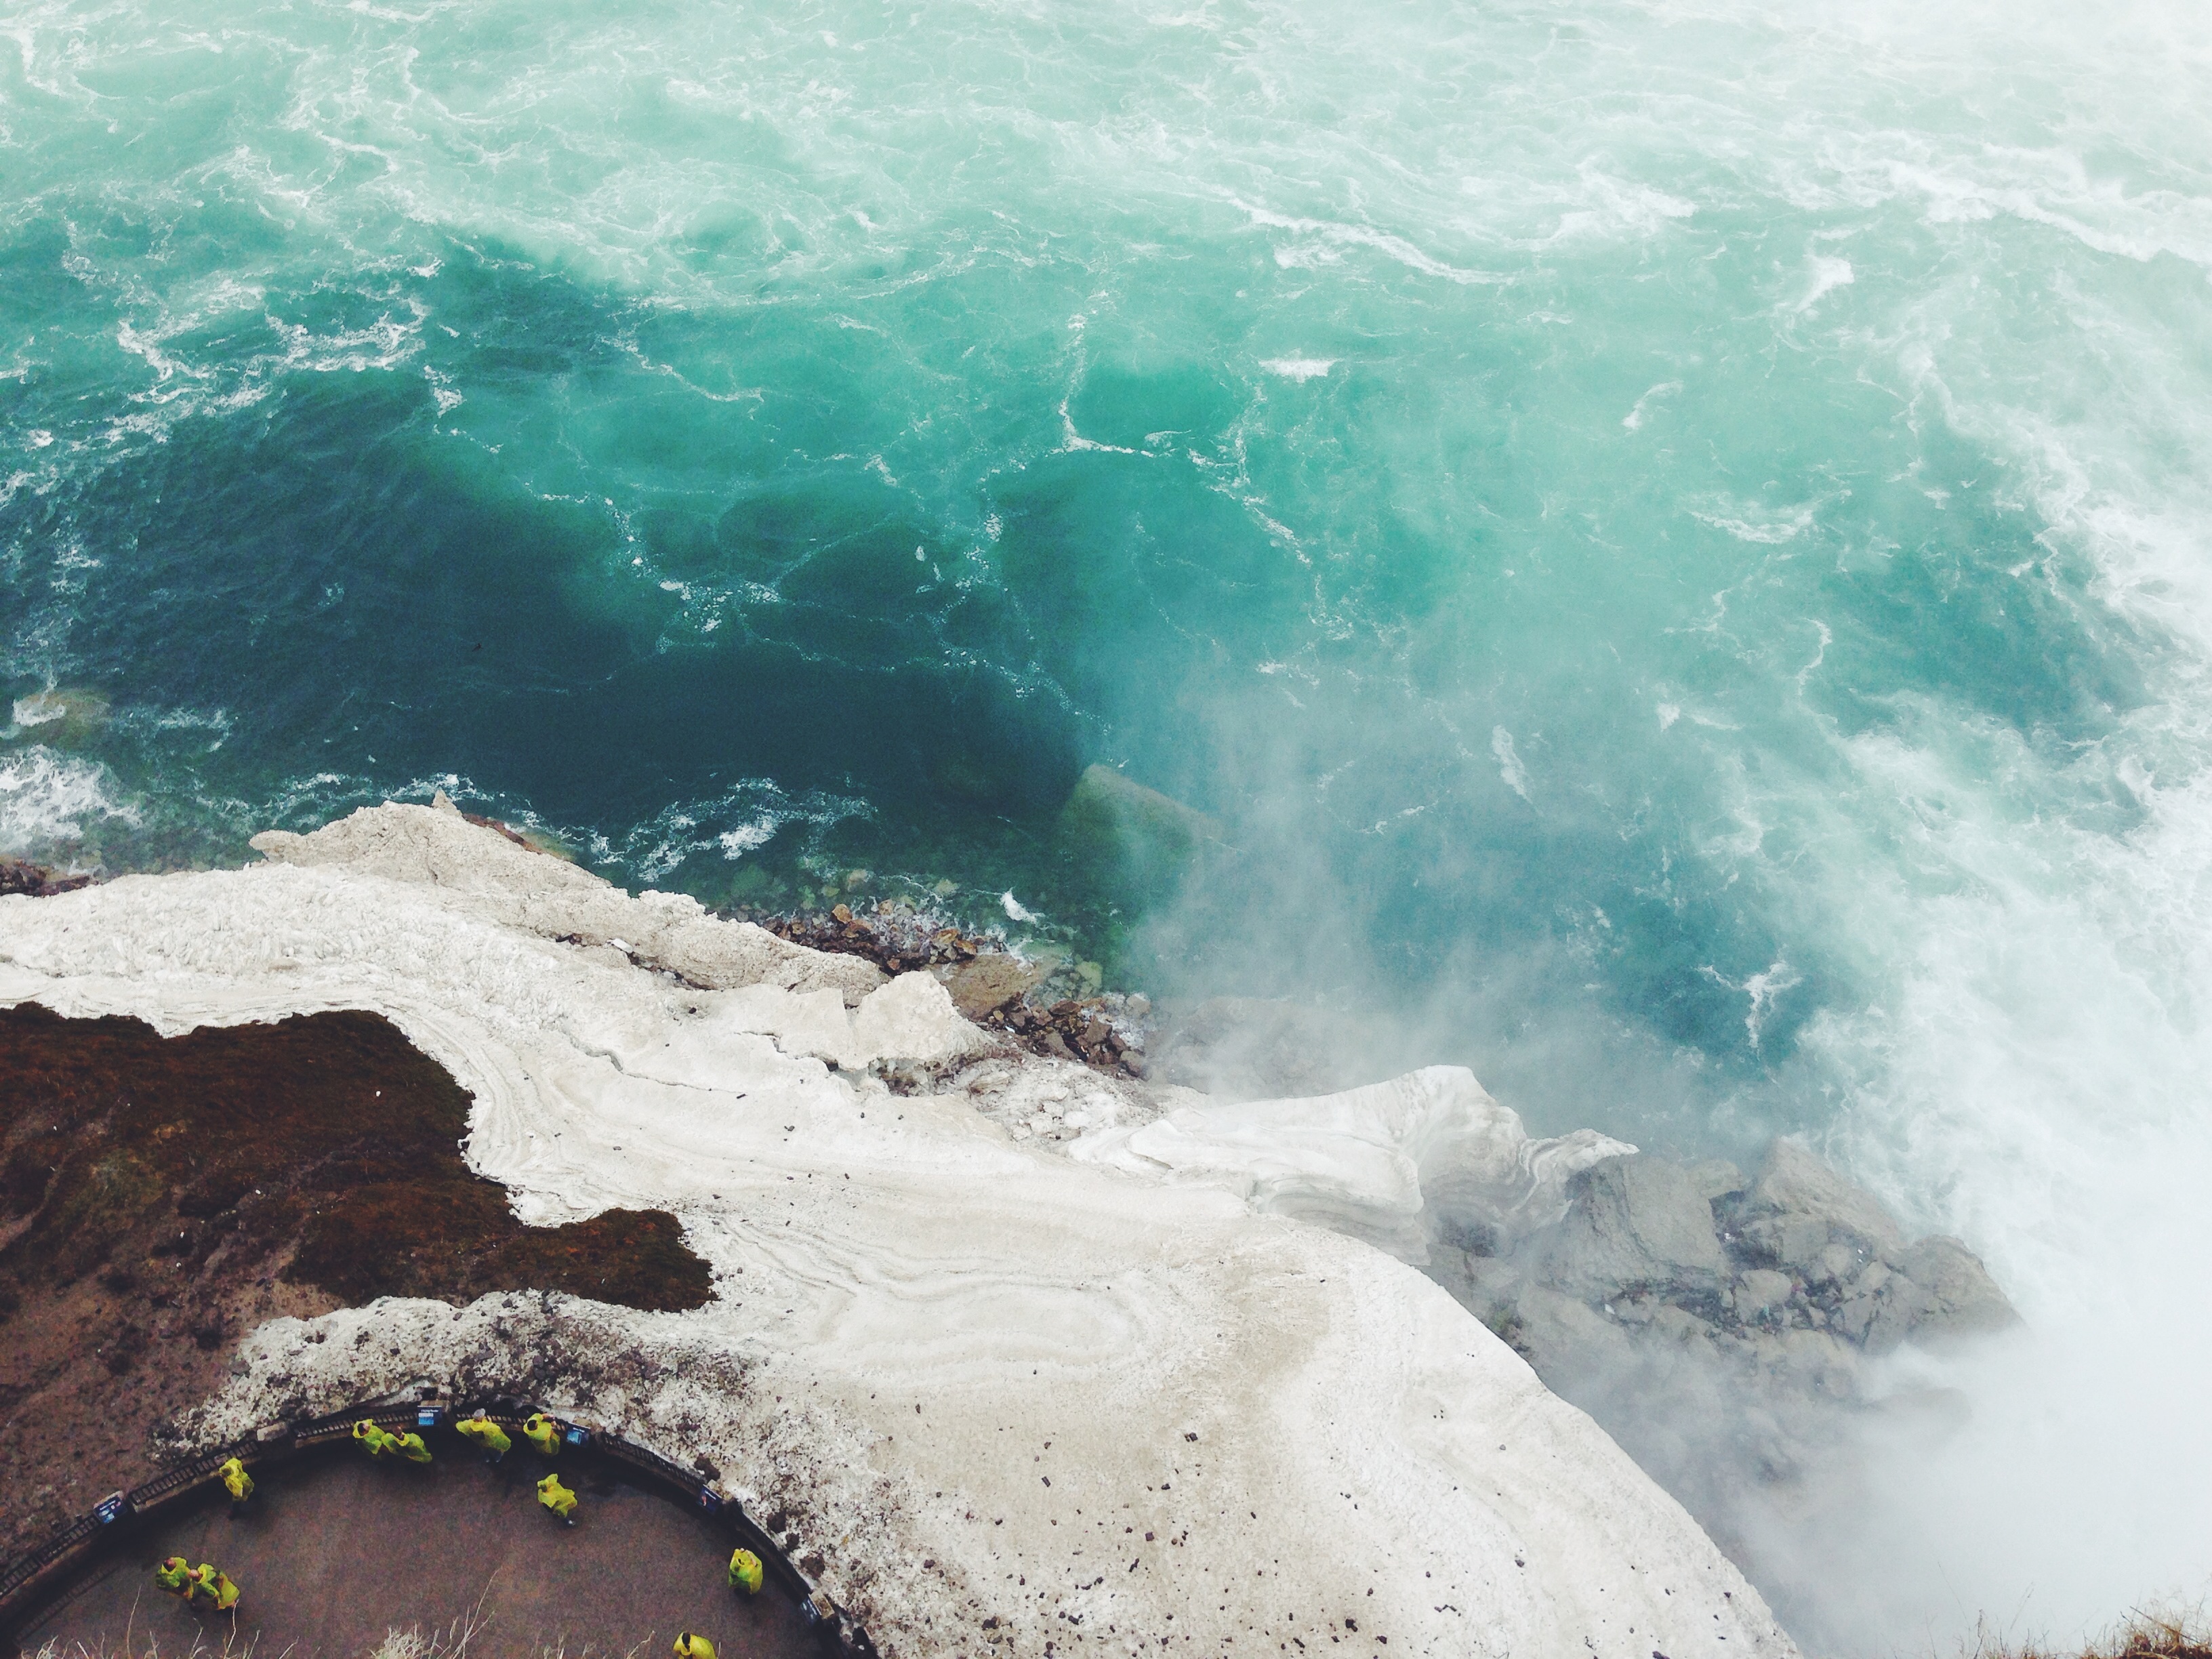
landscape, sea, coast, water, nature, sand, rock, ocean, people, mist, shore, wave, travel, coastline, lookout, wild, green, splash, seascape, blue, tourism, terrain, rocks, outdoors, waves, turquoise, cape, geological phenomenon, wind wave, ponchos